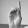
ASL letter: D